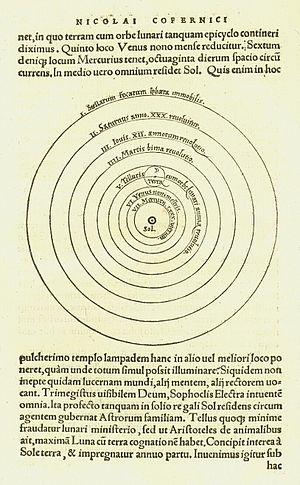
La repentance de l'Église catholique est la manifestation de repentance des autorités ecclésiales par rapport aux fautes commises par des membres de son Église au cours de son histoire. Elle s'accompagne d'une demande de pardon.